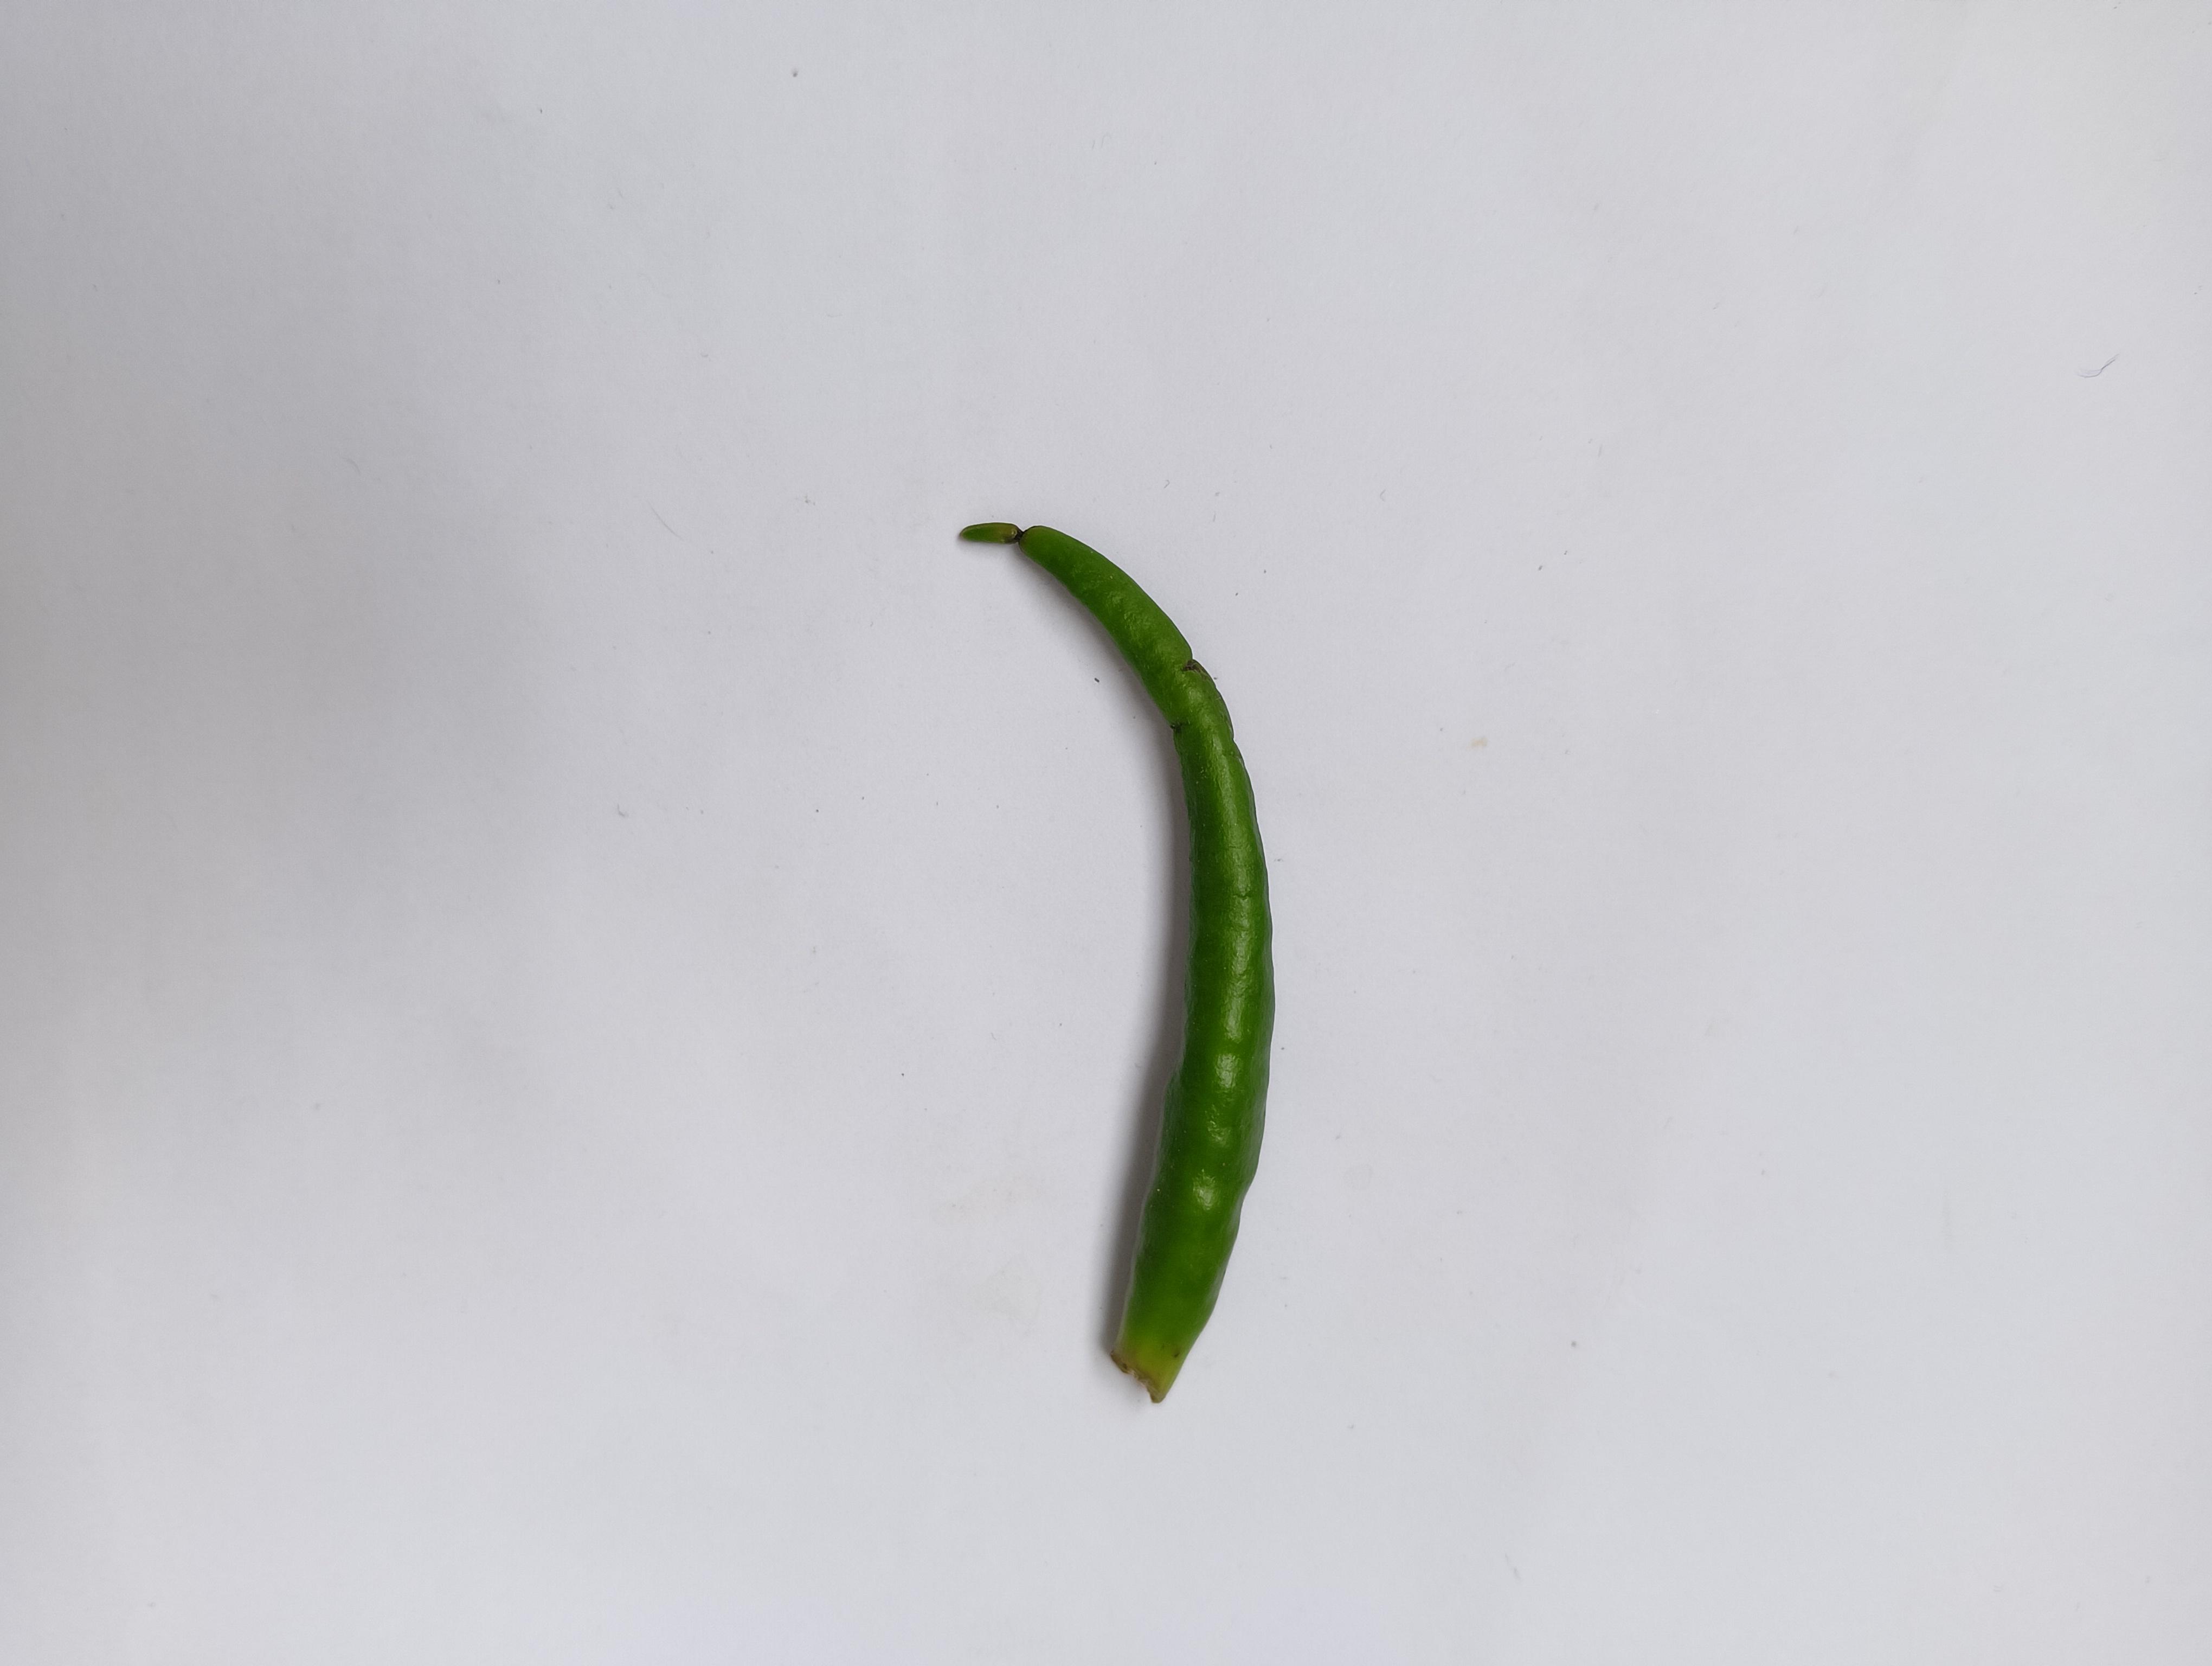
Label: Green Chili